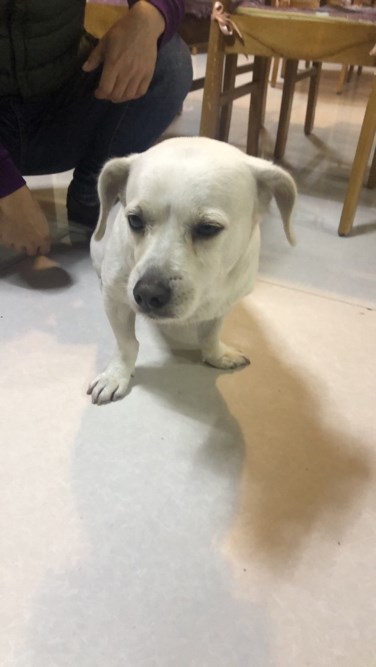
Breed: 3336-n000121-chinese_rural_dog